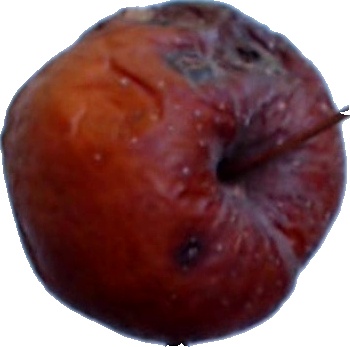
Label: apple_rotten_1